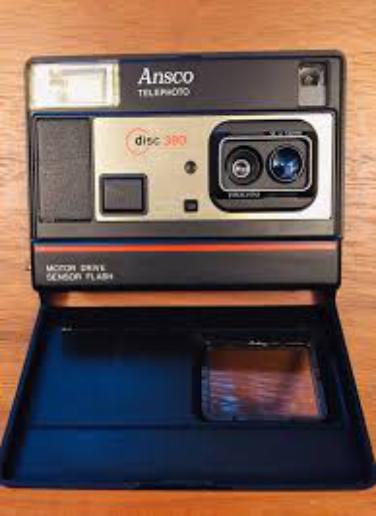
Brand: Ansco
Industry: Electronic